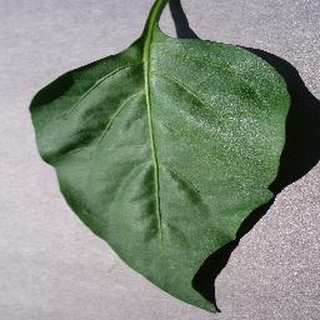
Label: healthy_bell_pepper